The Doors (album)

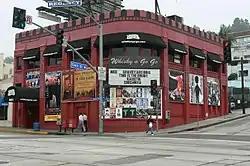

The Doors' final lineup was formed in mid-1965 after keyboardist Ray Manzarek's two brothers Rick and Jim 'Manczarek' left Rick & the Ravens, whose members included besides Manzarek, jazz-influenced drummer John Densmore and then-novice vocalist Jim Morrison. The group's four man membership was established when guitarist Robby Krieger agreed to join. Though he had previous experience playing folk and flamenco, Krieger had only been playing the electric guitar for a few months when he was invited to become a member of the band, soon renamed the Doors. They were initially signed to Columbia Records under a six-month contract, but they asked for an early release after the record company failed to secure a producer for the album and placed them on a drop list.